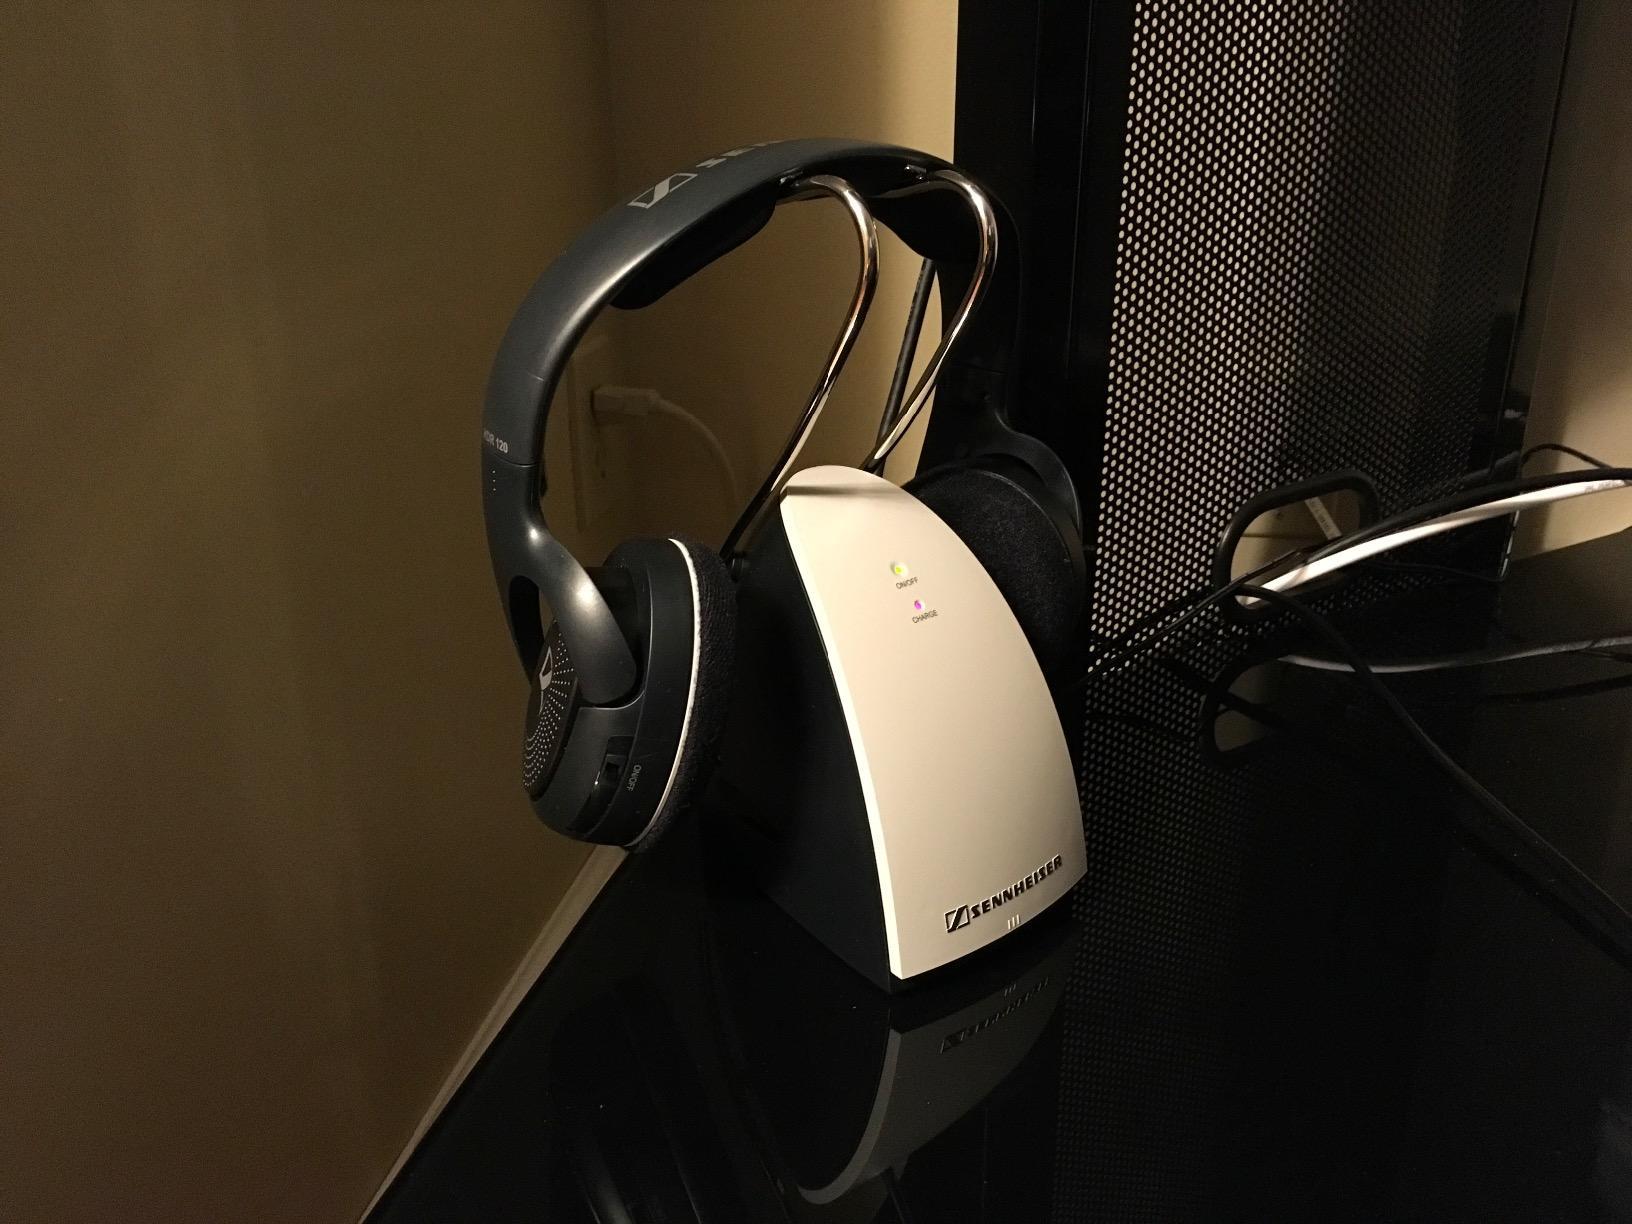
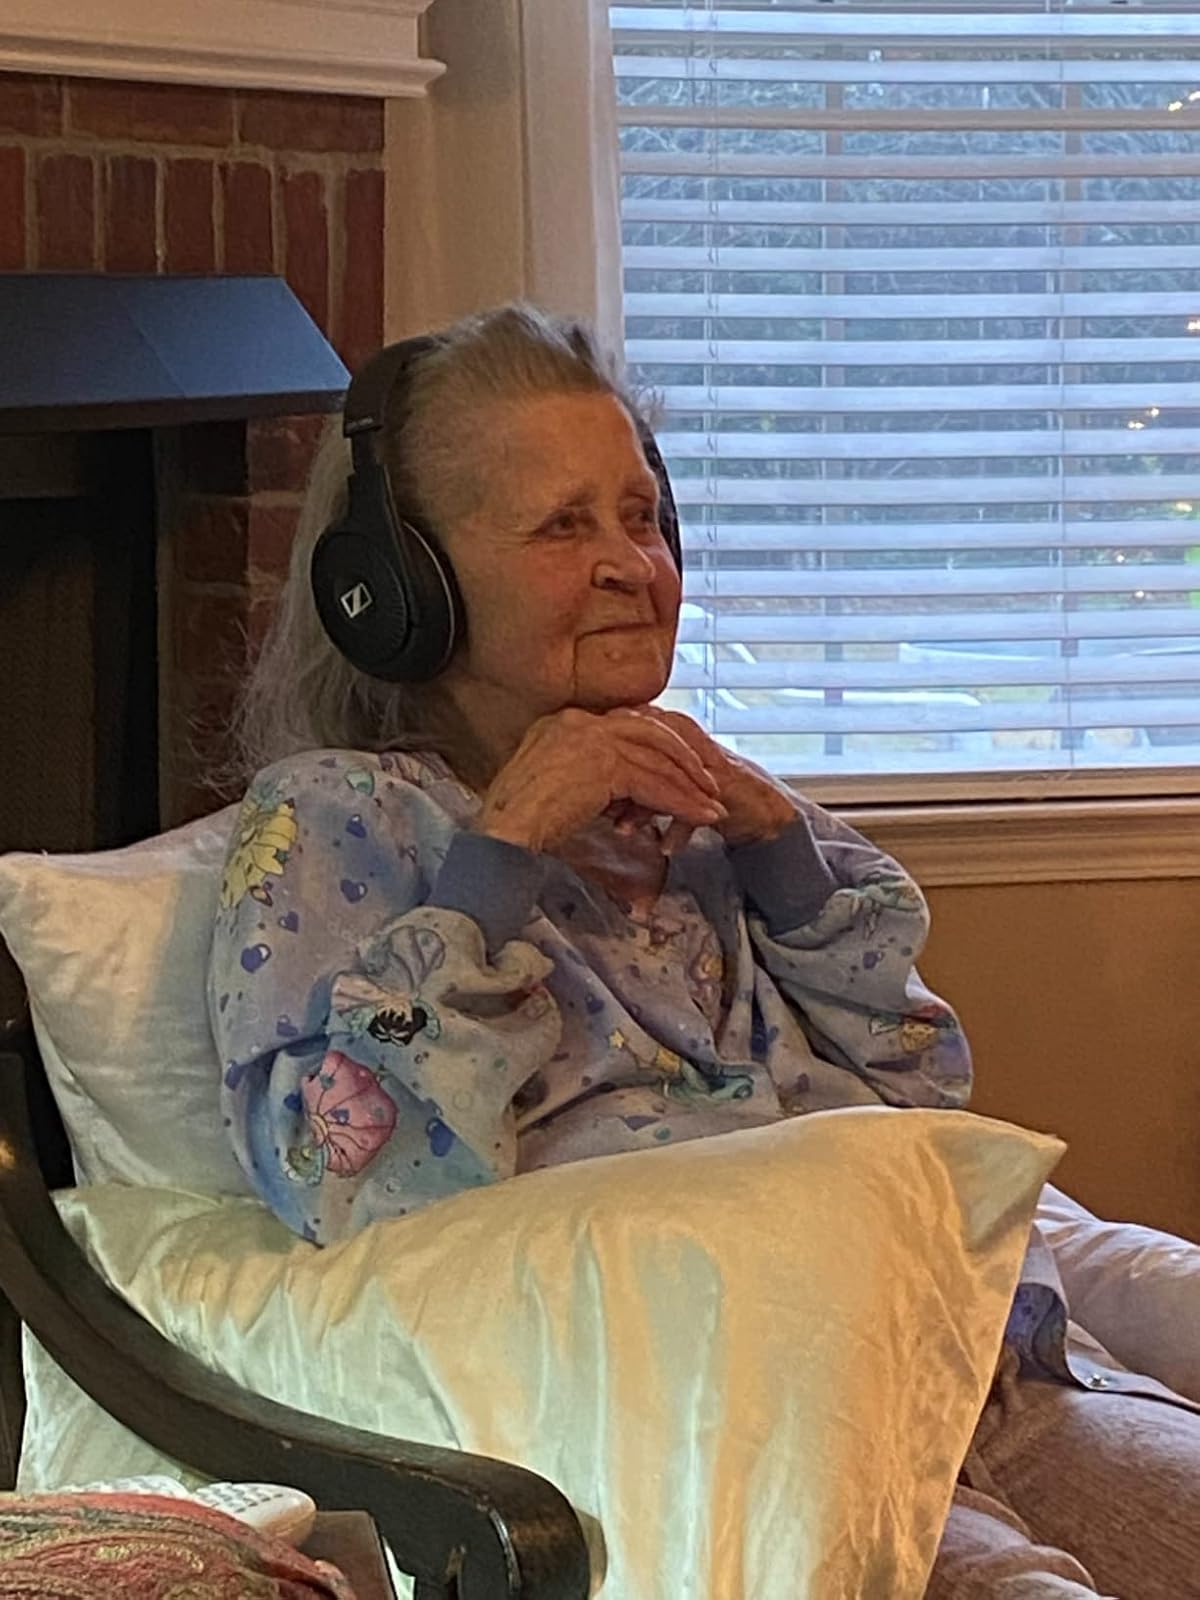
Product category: headphones
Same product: yes